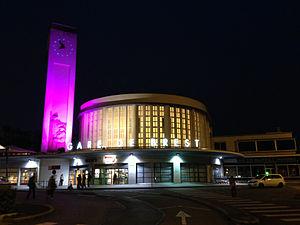
La liste des édifices labellisés « Patrimoine du XXᵉ siècle » du Finistère recense de manière exhaustive les 22 édifices disposant du label officiel français « Patrimoine du XXᵉ siècle » situés dans le département français du Finistère. Chacun de ces édifices est accompagné de sa notice sur la base Mérimée et de sa date de labellisation.